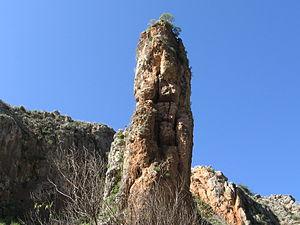
Le Nahal Amud, également connu sous le nom de Wadi Amud, est un ruisseau de 25 km qui coule en Haute-Galilée et se jette dans le lac de Tibériade en Israël.
Hukok est un kibboutz créé en 1945.